James Inglis Hamilton

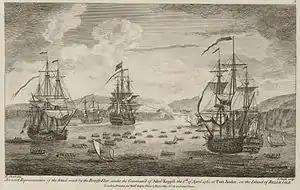
The British fleet attacks and captures Belle Île in 1761.

Hamilton fought in the Raid on St Malo in June 1758. The British landed near St Malo, at first planning to attack the town. However, they decided to destroy shipping first and attack the town later. Finding that to occupy the town would require a full siege, for which they had insufficient troops, they occupied St Servan, where they burned over one hundred vessels including thirty privateers. British ships retreated after seeing a large French force, but sailed around the coast for a few weeks seeking another place to attack. Even though the Raid on St Malo was small and little damage was done, it is considered a British victory.